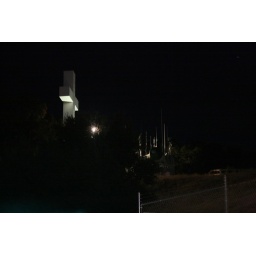
the cross up on the hill - by the water shed